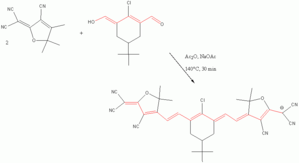
synthèse d'une cyanine anionic polyméthine à partir d'un oxonol
Les polyméthines constituent une classe de colorants possédant le motif —ₙ.